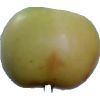
Label: Apple 6